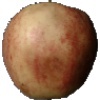
Label: Apple Red 3